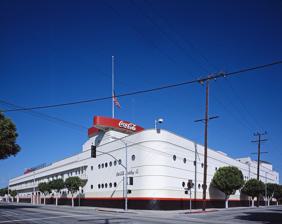
Building: Coca-Cola Building (Los Angeles)
Country: United States of America
Year built: 1939
Historic beverage bottling facility in Los Angeles, California Coca-Cola Building View from corner Location 1200-1334 South Central Avenue, Los Angeles , California Coordinates 34°1′43″N 118°14′42″W / 34.02861°N 118.24500°W / 34.02861; -118.24500 Area Downtown Los Angeles / South Los Angeles Built 1939 ; 86 years ago ( 1939 ) Architect Robert V. Derrah Architectural style(s) Streamline Moderne Governing body Private Los Angeles Historic-Cultural Monument Designated February 5, 1975 Reference no. 138 Location of Coca-Cola Building in the Los Angeles metropolitan area The Coca-Cola Building is a Coca-Cola bottling plant modeled as a Streamline Moderne building designed by architect Robert V. Derrah with the appearance of a ship with portholes, catwalk and a bridge from five existing industrial buildings in 1939. It is located at 1334 South Central Avenue in Los Angeles, California . It was designated Los Angeles Historic-Cultural Monument Number 138 on 5 Feb 1975. It is often referred to as the Coke Building. See also List of Los Angeles Historic-Cultural Monuments in Downtown Los Angeles Notes ^ Los Angeles Department of City Planning (November 15, 2010). "Historic - Cultural Monuments (HCM) Listing: City Declared Monuments" (PDF) . Los Angeles, CA: City of Los Angeles . {{ cite journal }} : Cite journal requires |journal= ( help ) ^ a b "Historical Coca-Cola Buildings" . The Coca-Cola Company . ^ "Designed in 1939 by Robert V. Derrah, Los Angeles's Streamline Moderne Coca-Cola Bottling Plant affects an oceanliner, complete with a flying bridge, promenade deck and portholes. The shell was built around four older buildings, 04/07/05, LC-DIG-pplot-13725-01342 (digital file from LC-HS503-470)" . Library of Congress . ^ "Coca-Cola Building > Downtown Los Angeles Walking Tour > USC Dana and David Dornsife College of Letters, Arts and Sciences" . dornsife.usc.edu . References Marian Moffett, Michael W. Fazio, Lawrence Wodehouse. A world history of architecture. McGraw-Hill Professional, 2003. ISBN 0-07-141751-6 , ISBN 978-0-07-141751-8 . Coca-Cola Bottling Plant in Chapter 15 Art Deco, page 499 and Figure 15.42. Google books External links No. 138 - Coca-Cola Building . Big Orange Landmarks. Exploring the Landmarks of Los Angeles, One Monument at a Time. Several external views plus one interior picture. Wikimedia Commons has media related to Coca-Cola Building (Los Angeles) . v t e Coca-Cola buildings and structures Bottling plants Atlanta Baltimore Bogalusa, Louisiana Bloomington, Indiana Charlottesville, Virginia Cincinnati, Ohio Columbia, Missouri Elmira, New York Fort Lauderdale Los Angeles Ocala, Florida Placerville, California Savannah, Georgia Tallulah, Louisiana Trenton, Florida West Yorkshire Winchester, Virginia Syrup plants Baltimore Chicago St. Louis Sports arenas Coca-Cola Coliseum Coca-Cola Park Minute Maid Park Billboard signs Kings Cross, Sydney Five Points, Atlanta Times Square, New York Office buildings Candler Building (Atlanta) Candler Building (Kansas City) Candler Building (New York City) Coca-Cola Place Other Biedenharn Museum Club Cool Coca-Cola Dome Coca-Cola Museum Coca-Cola Olympic City World of Coca-Cola v t e Los Angeles Historic-Cultural Monuments Downtown Los Angeles East and Northeast Sides Harbor Area Hollywood San Fernando Valley Silver Lake, Angelino Heights and Echo Park South Los Angeles Westside Wilshire and Westlake Areas This article about a building or structure in Los Angeles is a stub . You can help Wikipedia by expanding it . v t e